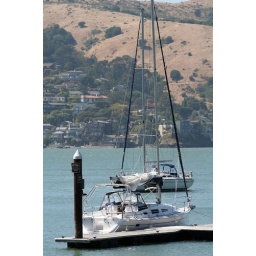
Other sail boats at Angel Island. Sailing in the SF Bay Area, CA. [20050701]Photo taken by Chaz Yoon.